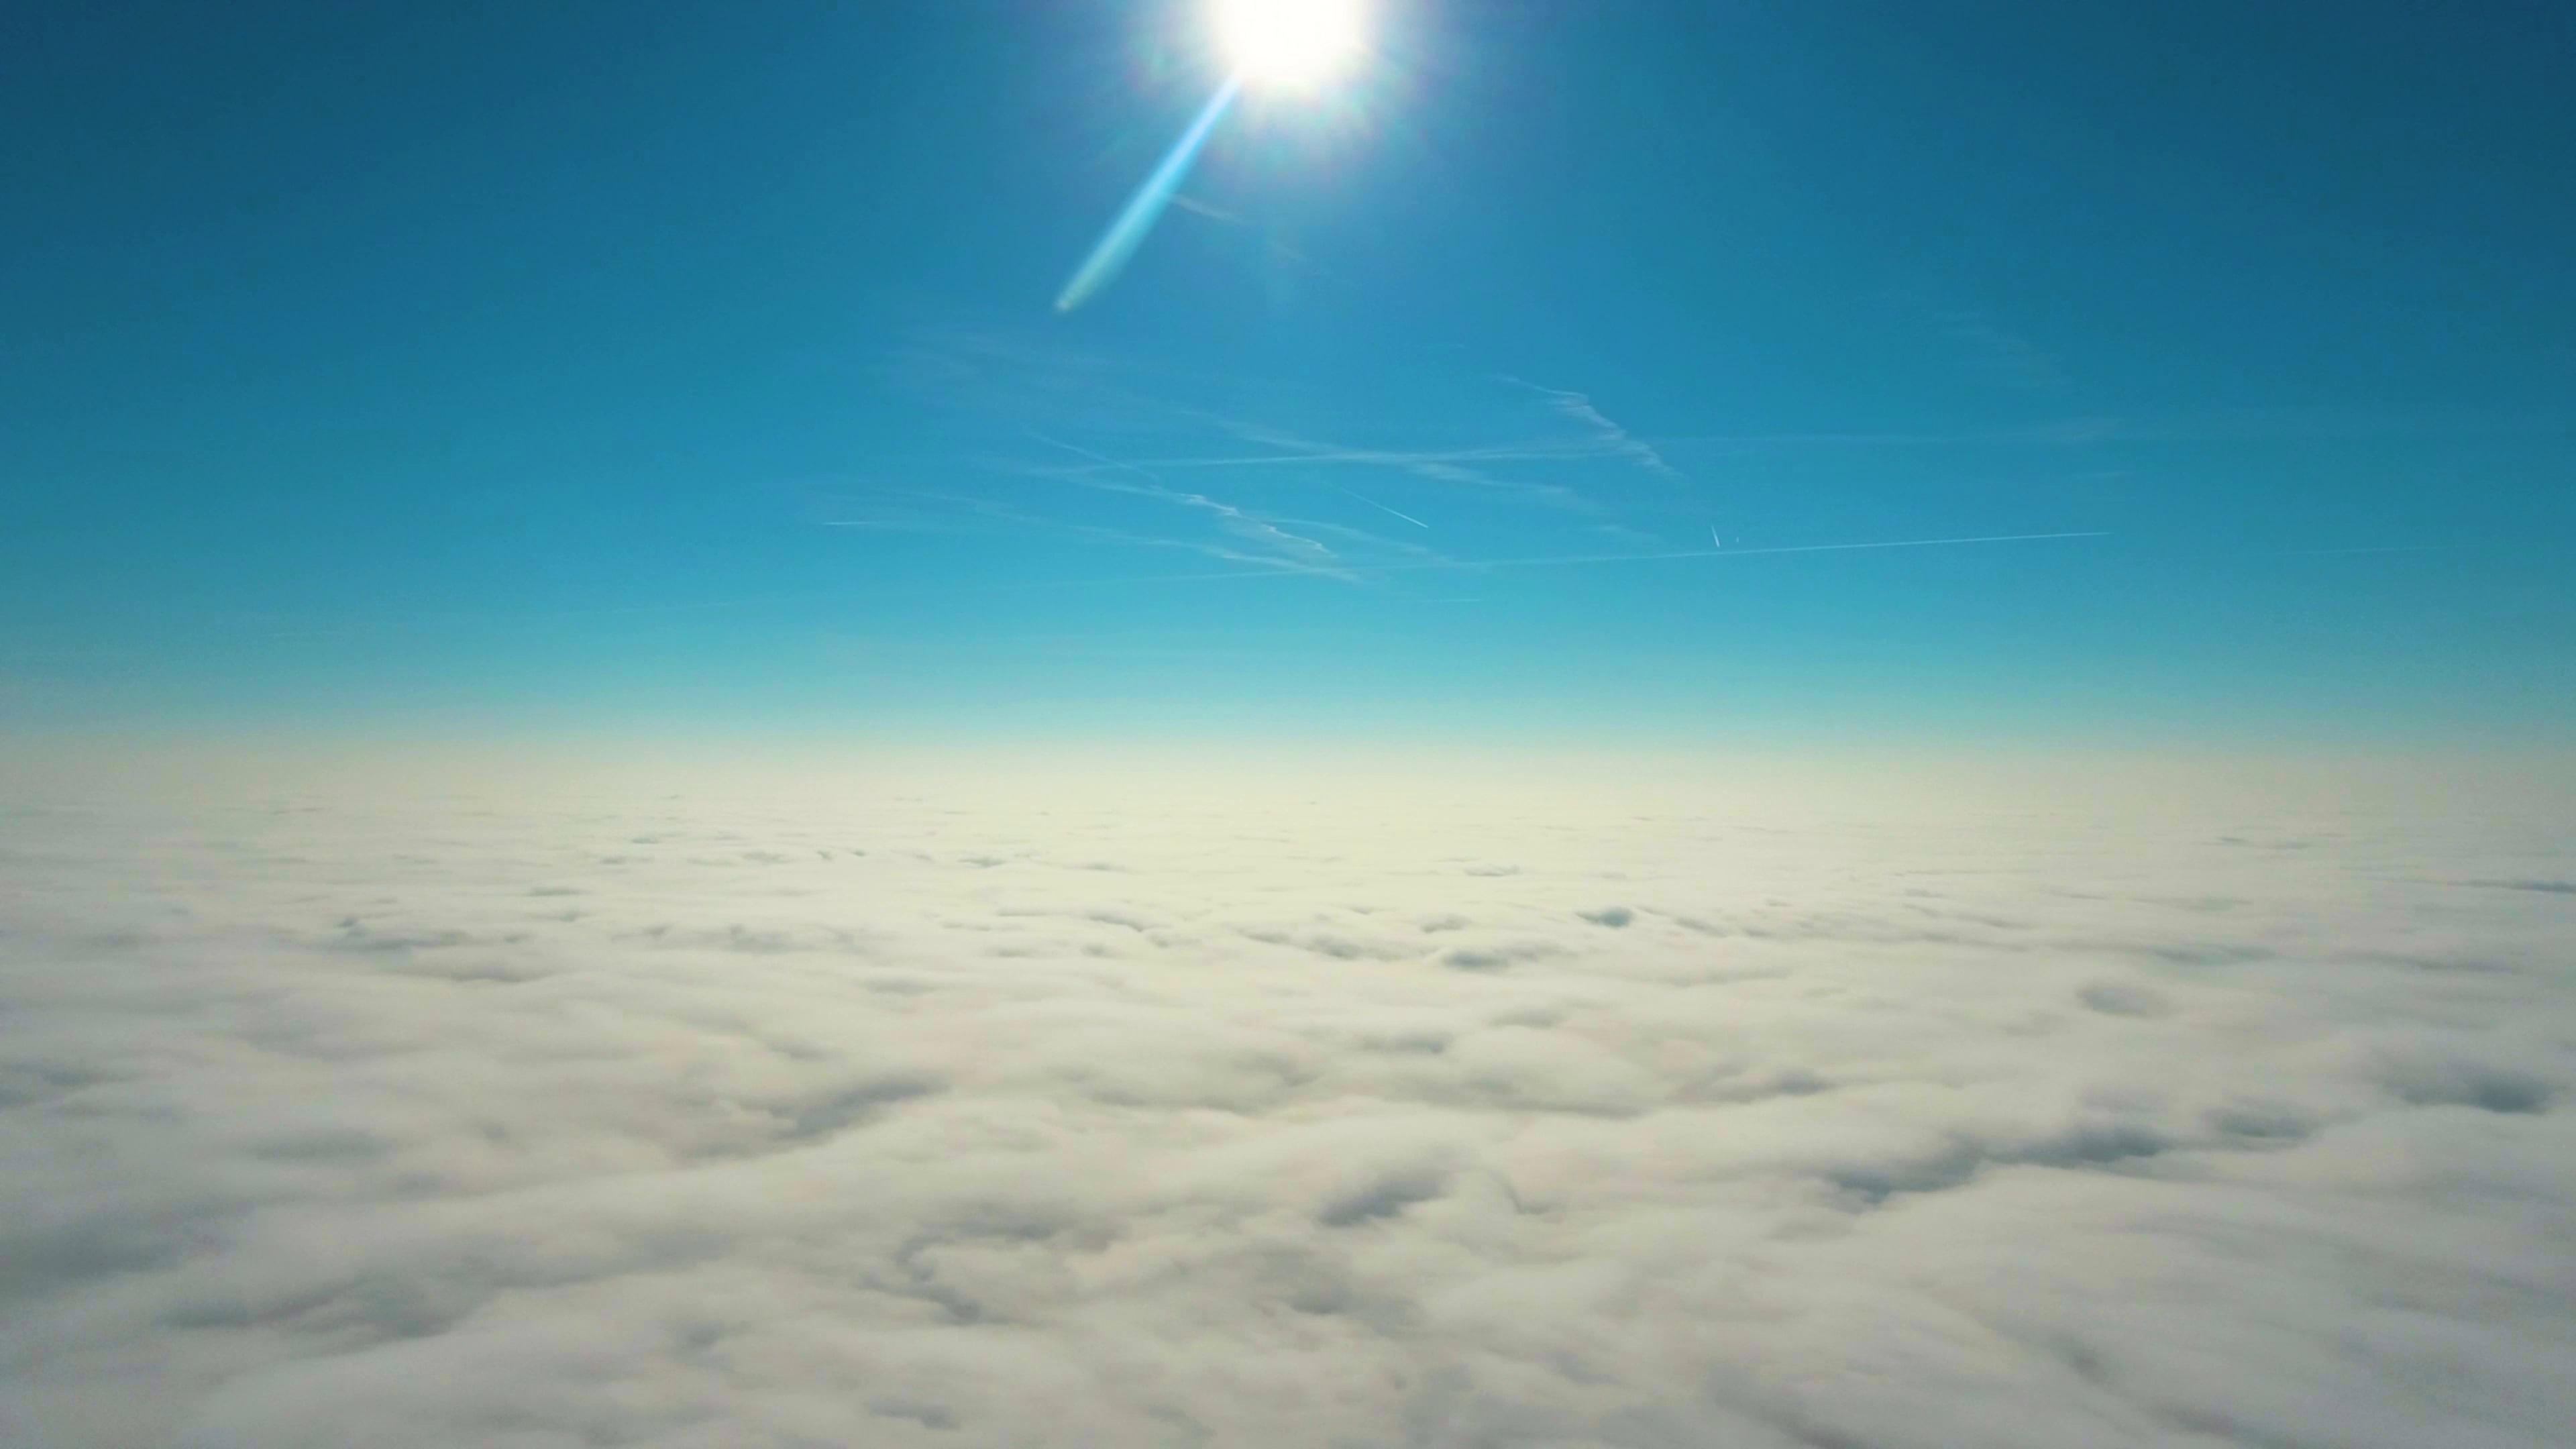
cloud, sky, blue, sun, sunlight, calm, paradise, fly, flight, above, landscape, drone, aerial, nature, atmosphere, daytime, horizon, space, earth, meteorological phenomenon, arctic, winter, snow